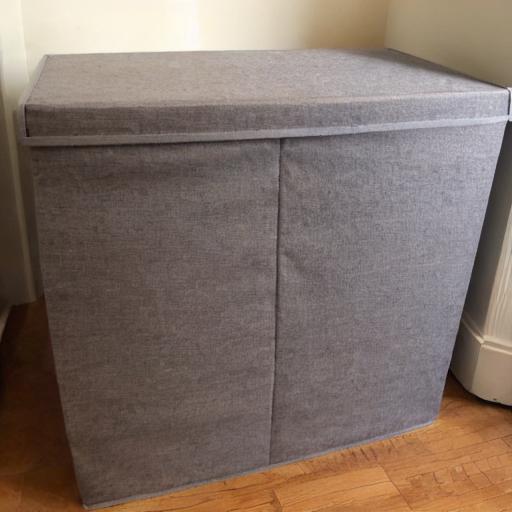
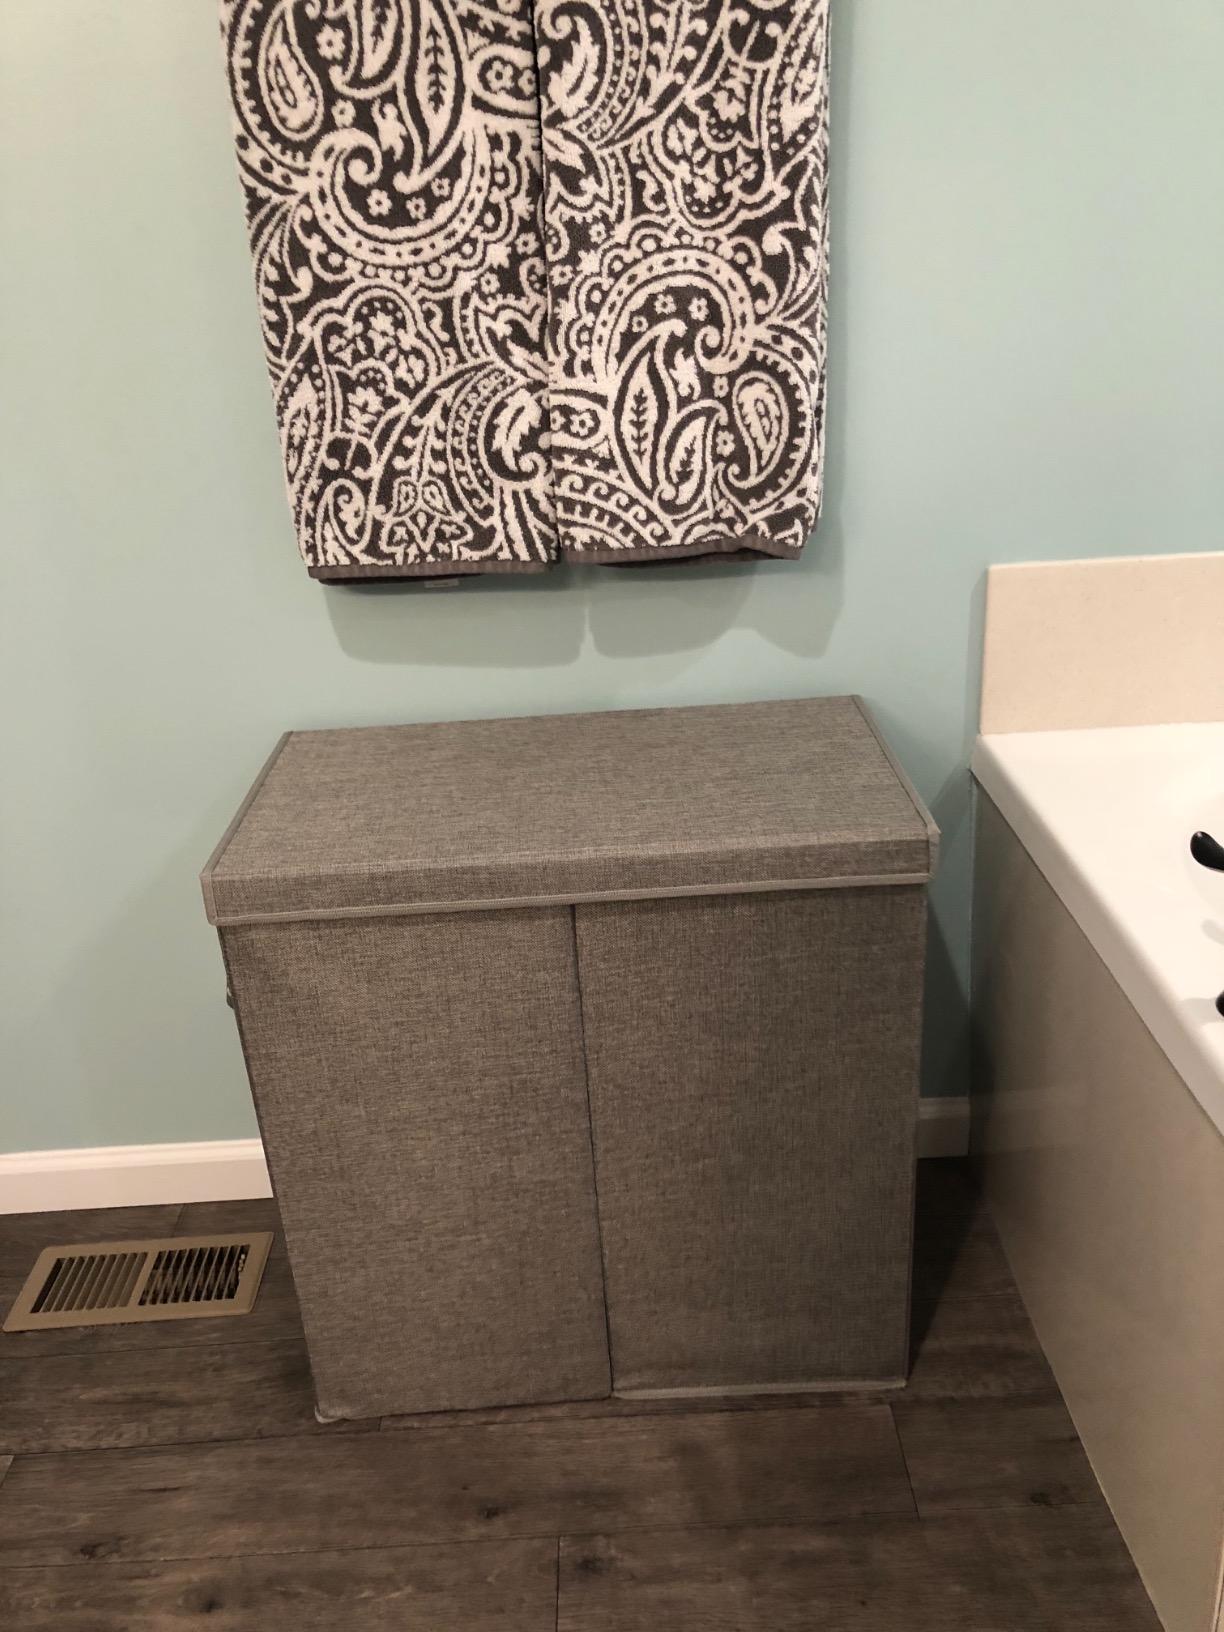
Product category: items_hamper
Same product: no